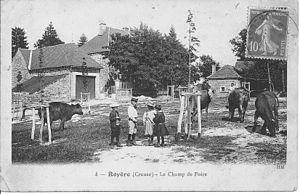
La Creuse est un département français situé dans la région Nouvelle-Aquitaine et ayant appartenu, avant 2016, à la région Limousin. Il tire son nom de la rivière Creuse. L'Insee et la Poste lui attribuent le code 23. Sa préfecture, qui est également sa plus grande ville, est Guéret. Elle n'a qu'une seule sous-préfecture : Aubusson.
Royère-de-Vassivière est une commune française située dans le département de la Creuse en région Nouvelle-Aquitaine.